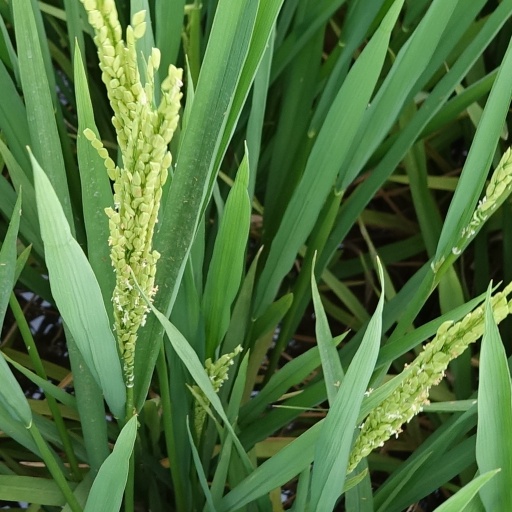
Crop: rice